Rigensgade

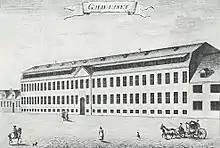
The Gold House

Rigensgade originates in the 1649 plan for New Copenhagen, the large area which was included in the fortified city when the old East Rampart along present day Gothersgade was decommissioned and a new one was built in a more northerly direction. According to the plan, the streets in the area were to be named after Danish territorial possessions, royalty and the upper classes. The shape of the Nyboder development indicates that the original intention was to create a street parallel to Adelgade and Borgergade at the site.